St Martin's Chapel, Baħrija

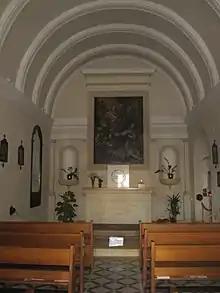
Interior of the Chapel

In 1643, agreements were drawn to celebrate vespers on the eve of the feast of St Martin and mass on the feast day. In 1684, Bishop Miguel Jerónimo de Molina visited the chapel and mentions that mass was celebrated on Sundays and feast days. Around the same year the chapel was rebuilt through initiatives of Cumbo Navarra.